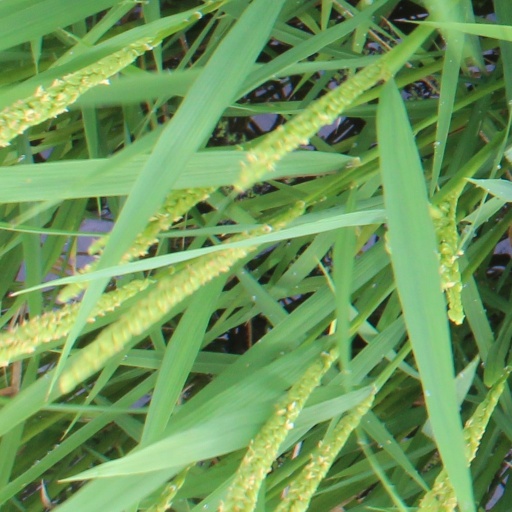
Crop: rice